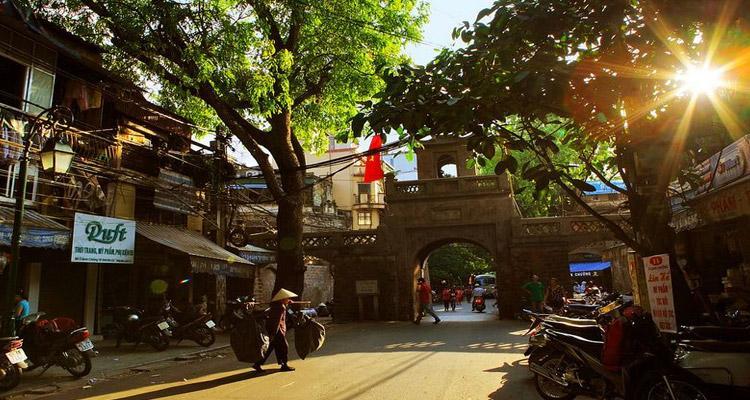
ở trên đường có sự xuất hiện của một người đang gánh đòn gánh